Music of Taiwan

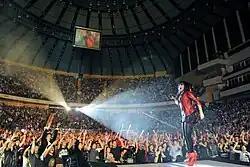
A-mei

Of the two broad divisions of Taiwanese aborigines, the plains-dwellers have been largely assimilated into Han culture, while the mountain-dwelling tribes remain distinct. The Amis, Bunun, Paiwan, Rukai and Tsou are known for their polyphonic vocals, of which each has a unique variety.